Blonde stereotype

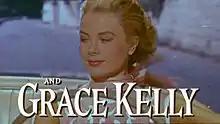
Grace Kelly, an ice-cold blonde, in "To Catch a Thief" (1955)

Annette Kuhn divides blonde stereotypes in cinema into three categories in "The Women's Companion to International Film":